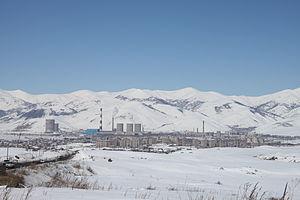
Jrarat est une communauté rurale du marz de Kotayk, en Arménie. Elle compte 603 habitants en 2008.